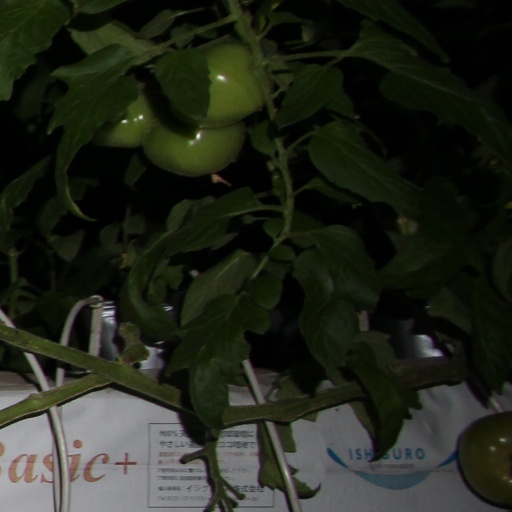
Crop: tomato